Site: brandenburg
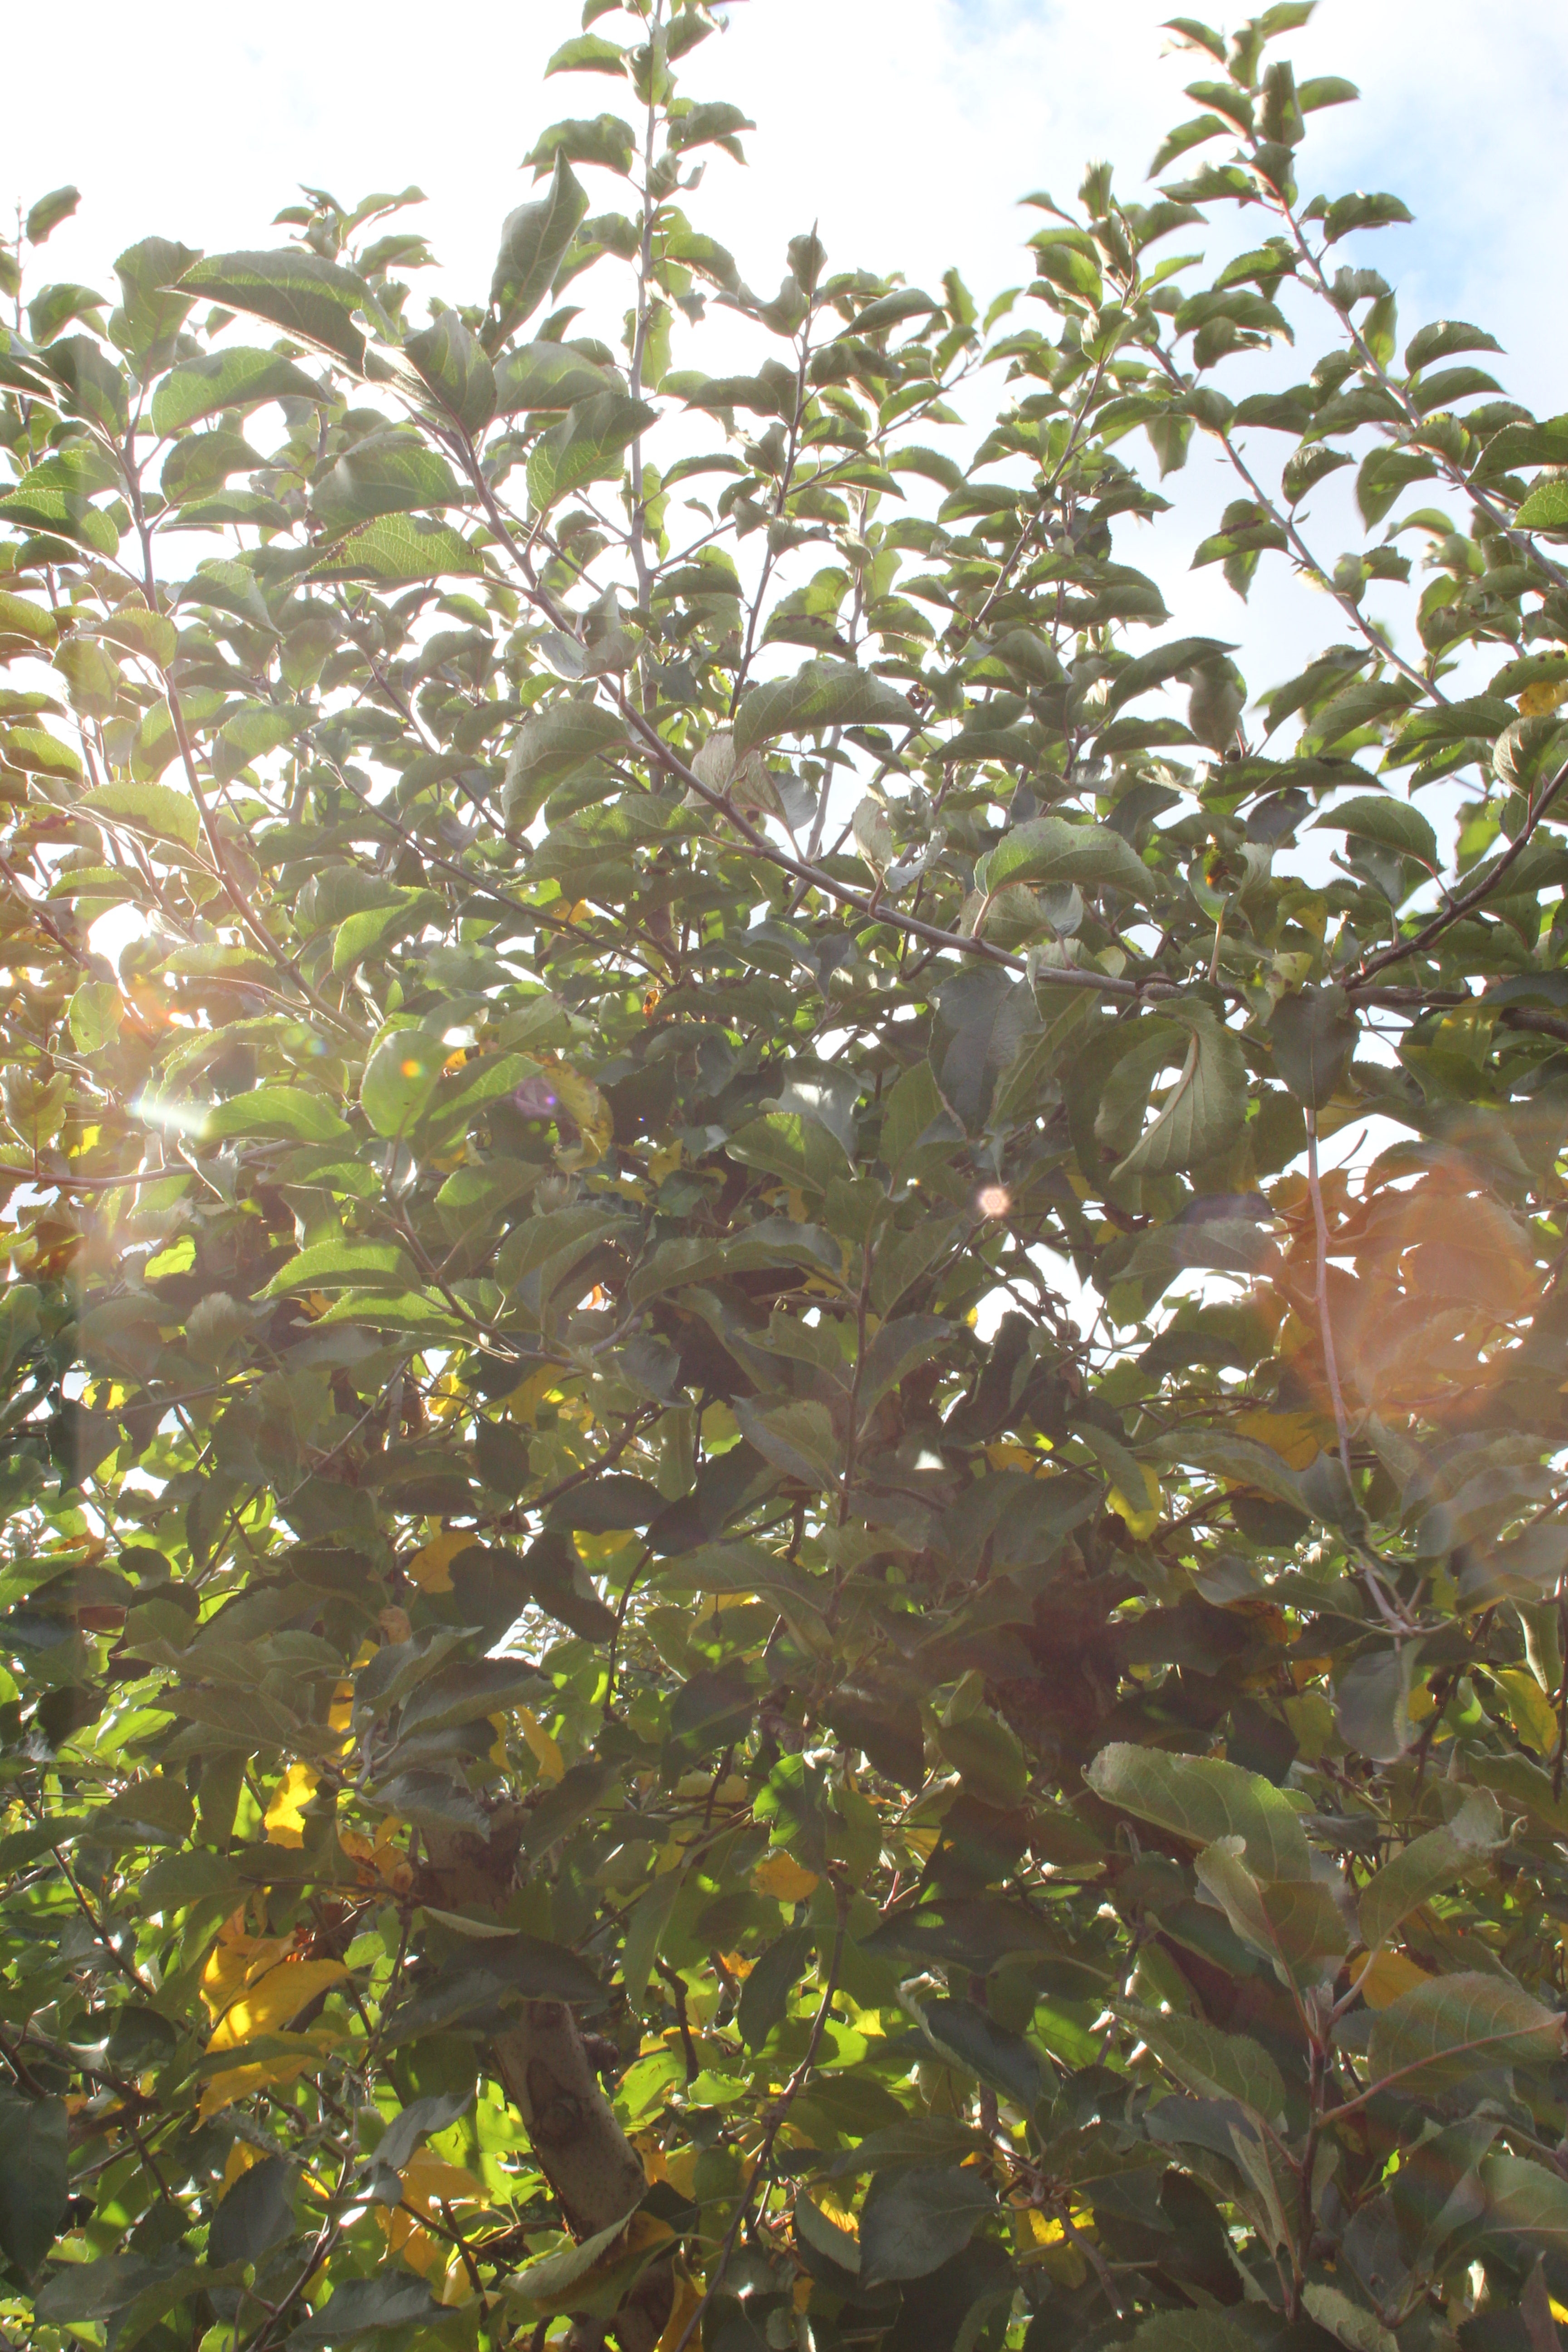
Growth stage (BBCH 91): Senescence, beginning of dormancy